Valérie Tétreault

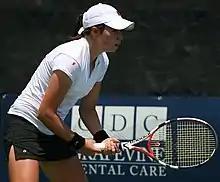

Valérie Tétreault (born January 21, 1988) is a Canadian former professional tennis player. She reached a career-high singles ranking of world No. 112 in February 2010, and peaked at No. 307 in the doubles rankings in April of the same year.